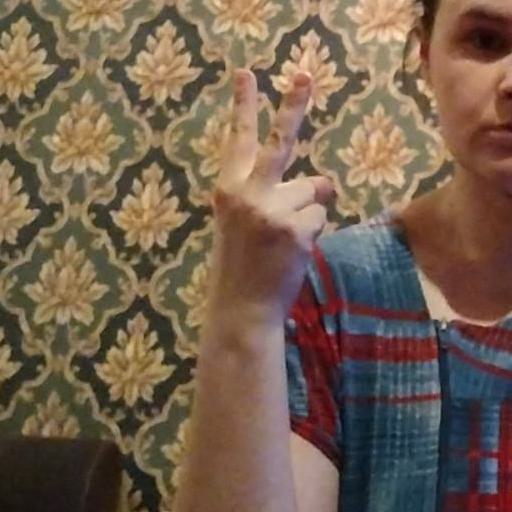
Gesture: peace_inverted